Murder in Greenwich Village

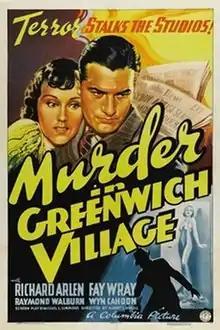

Murder in Greenwich Village is a 1937 American mystery film directed by Albert S. Rogell and starring Richard Arlen, Fay Wray and Raymond Walburn. The screenplay involves an heiress who is falsely accused of murder. The film's sets were designed by the art directors Lionel Banks and Stephen Goosson.